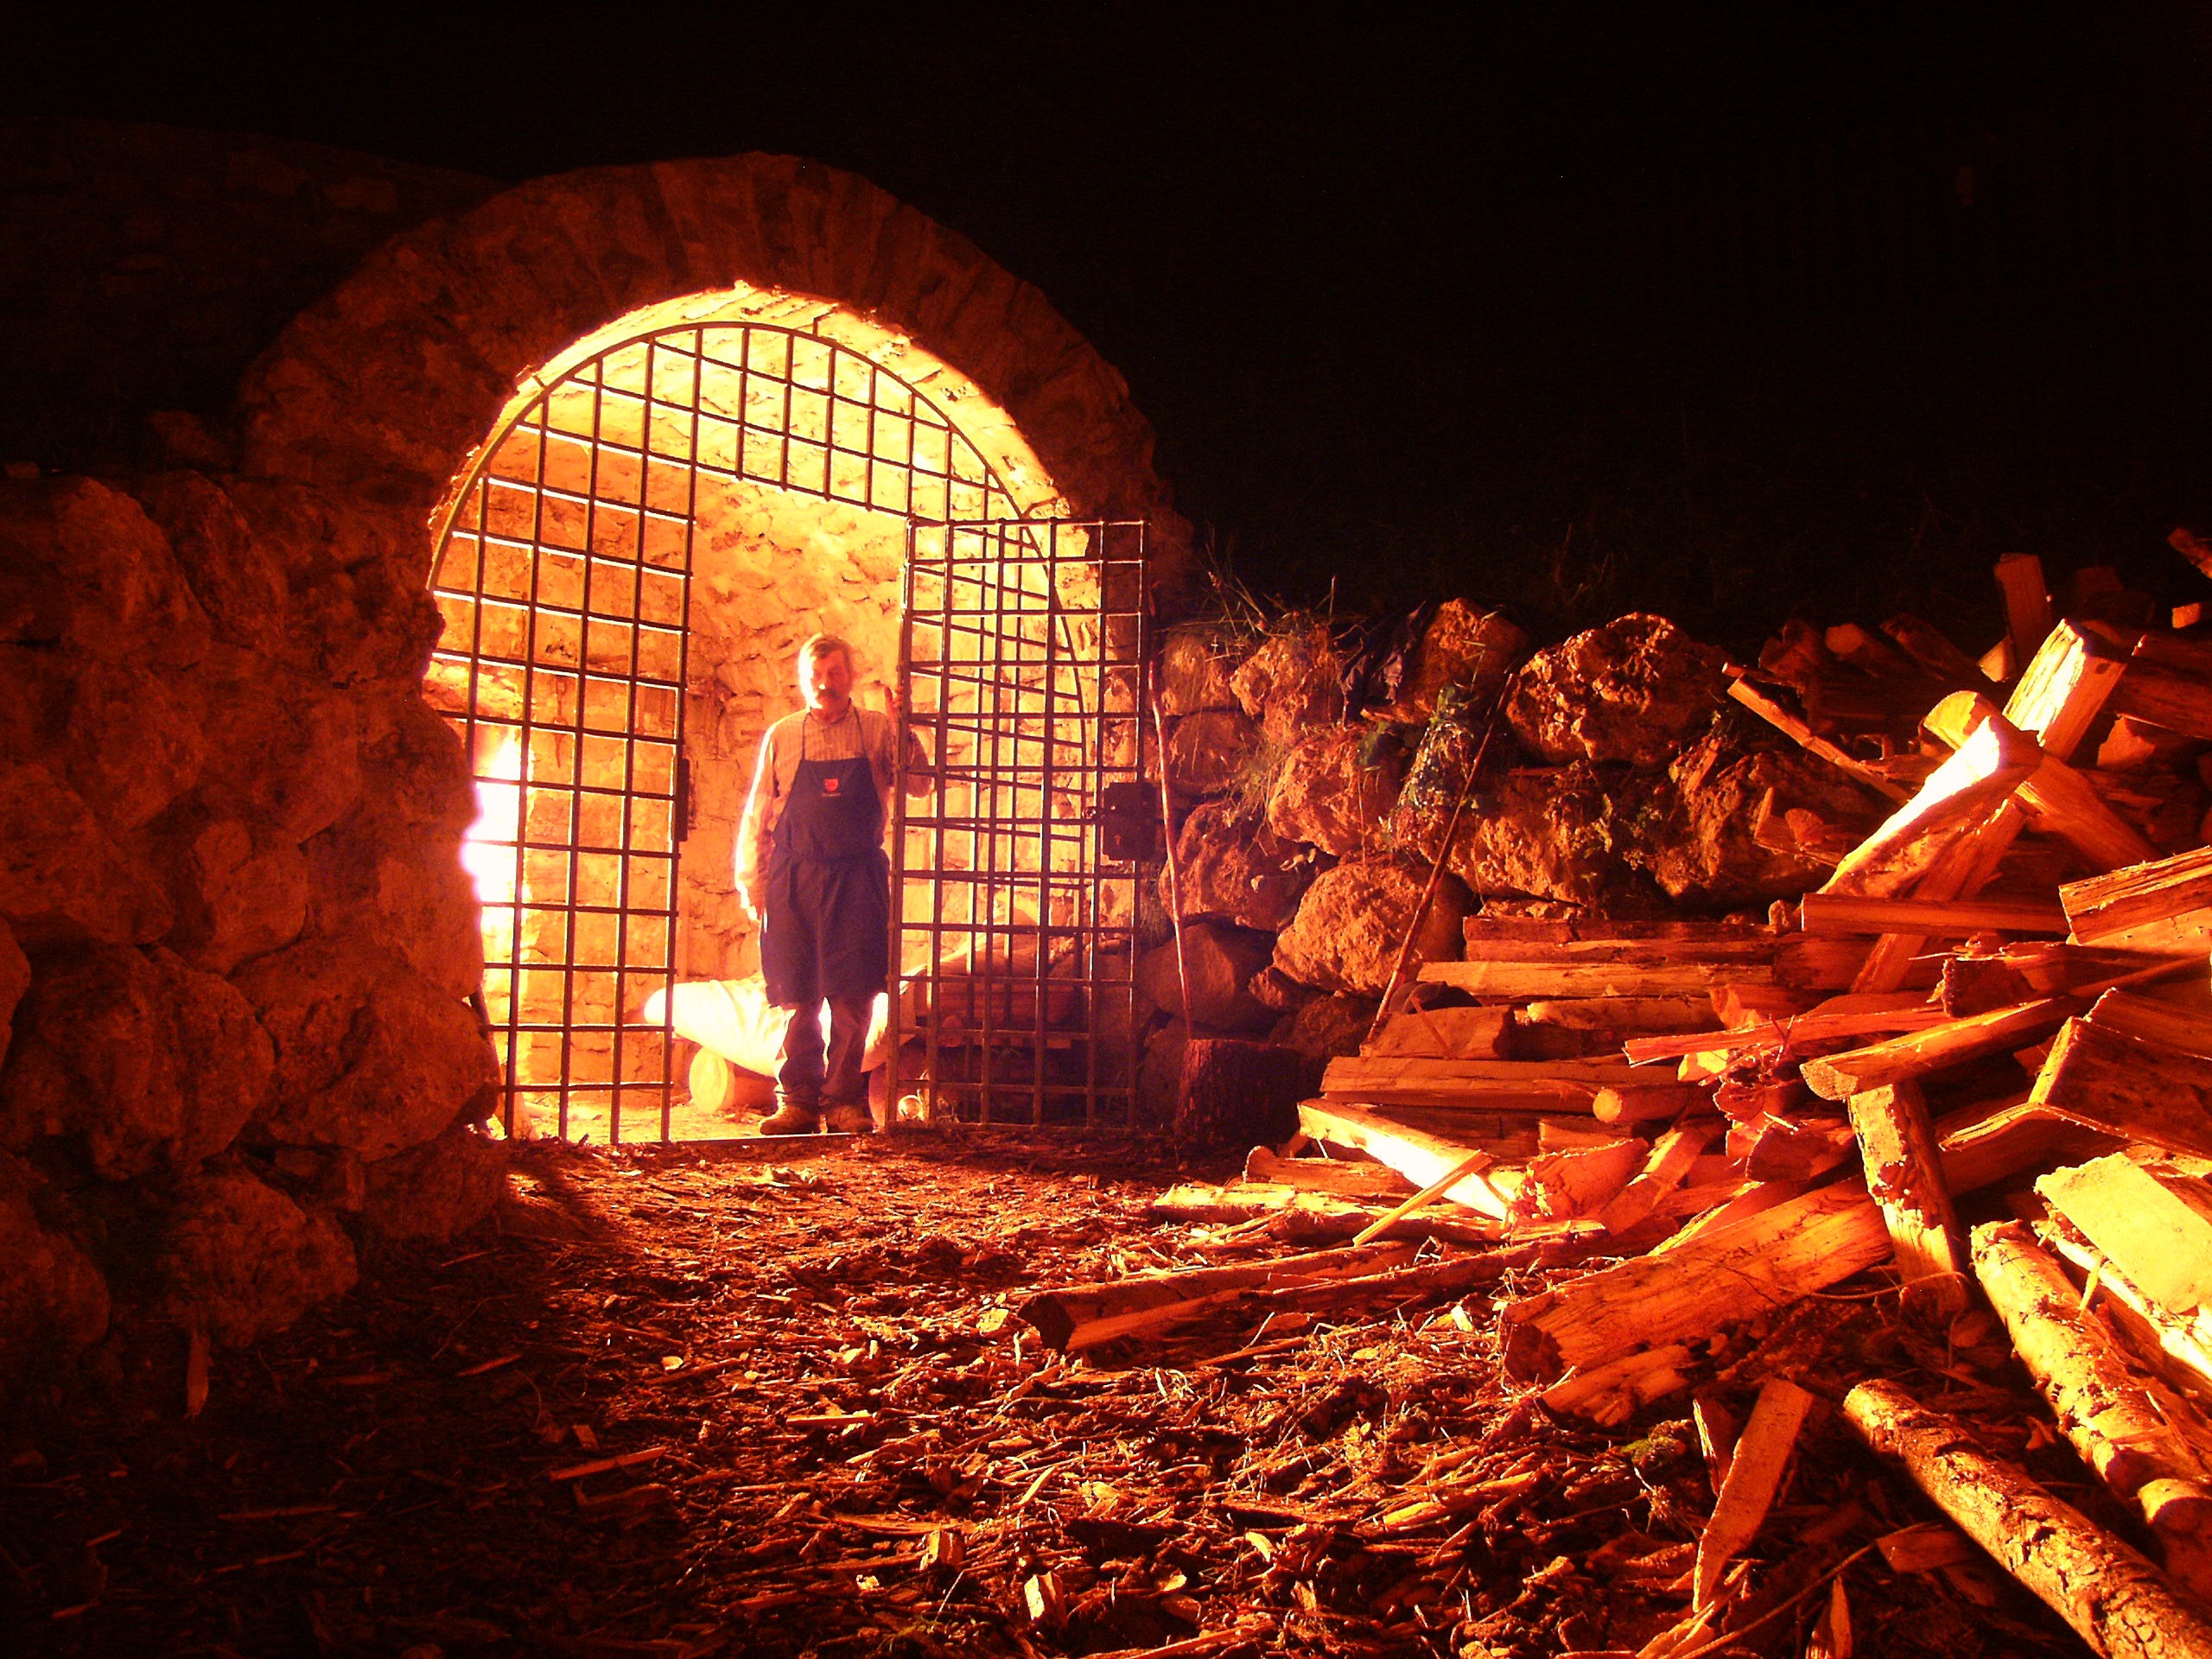
man, people, wood, night, bar, fire, darkness, campfire, door, bonfire, christmas decoration, bars, vision, limekiln, hell, die, oven, flames, guard, end, ladinia, hallucination, cialciara